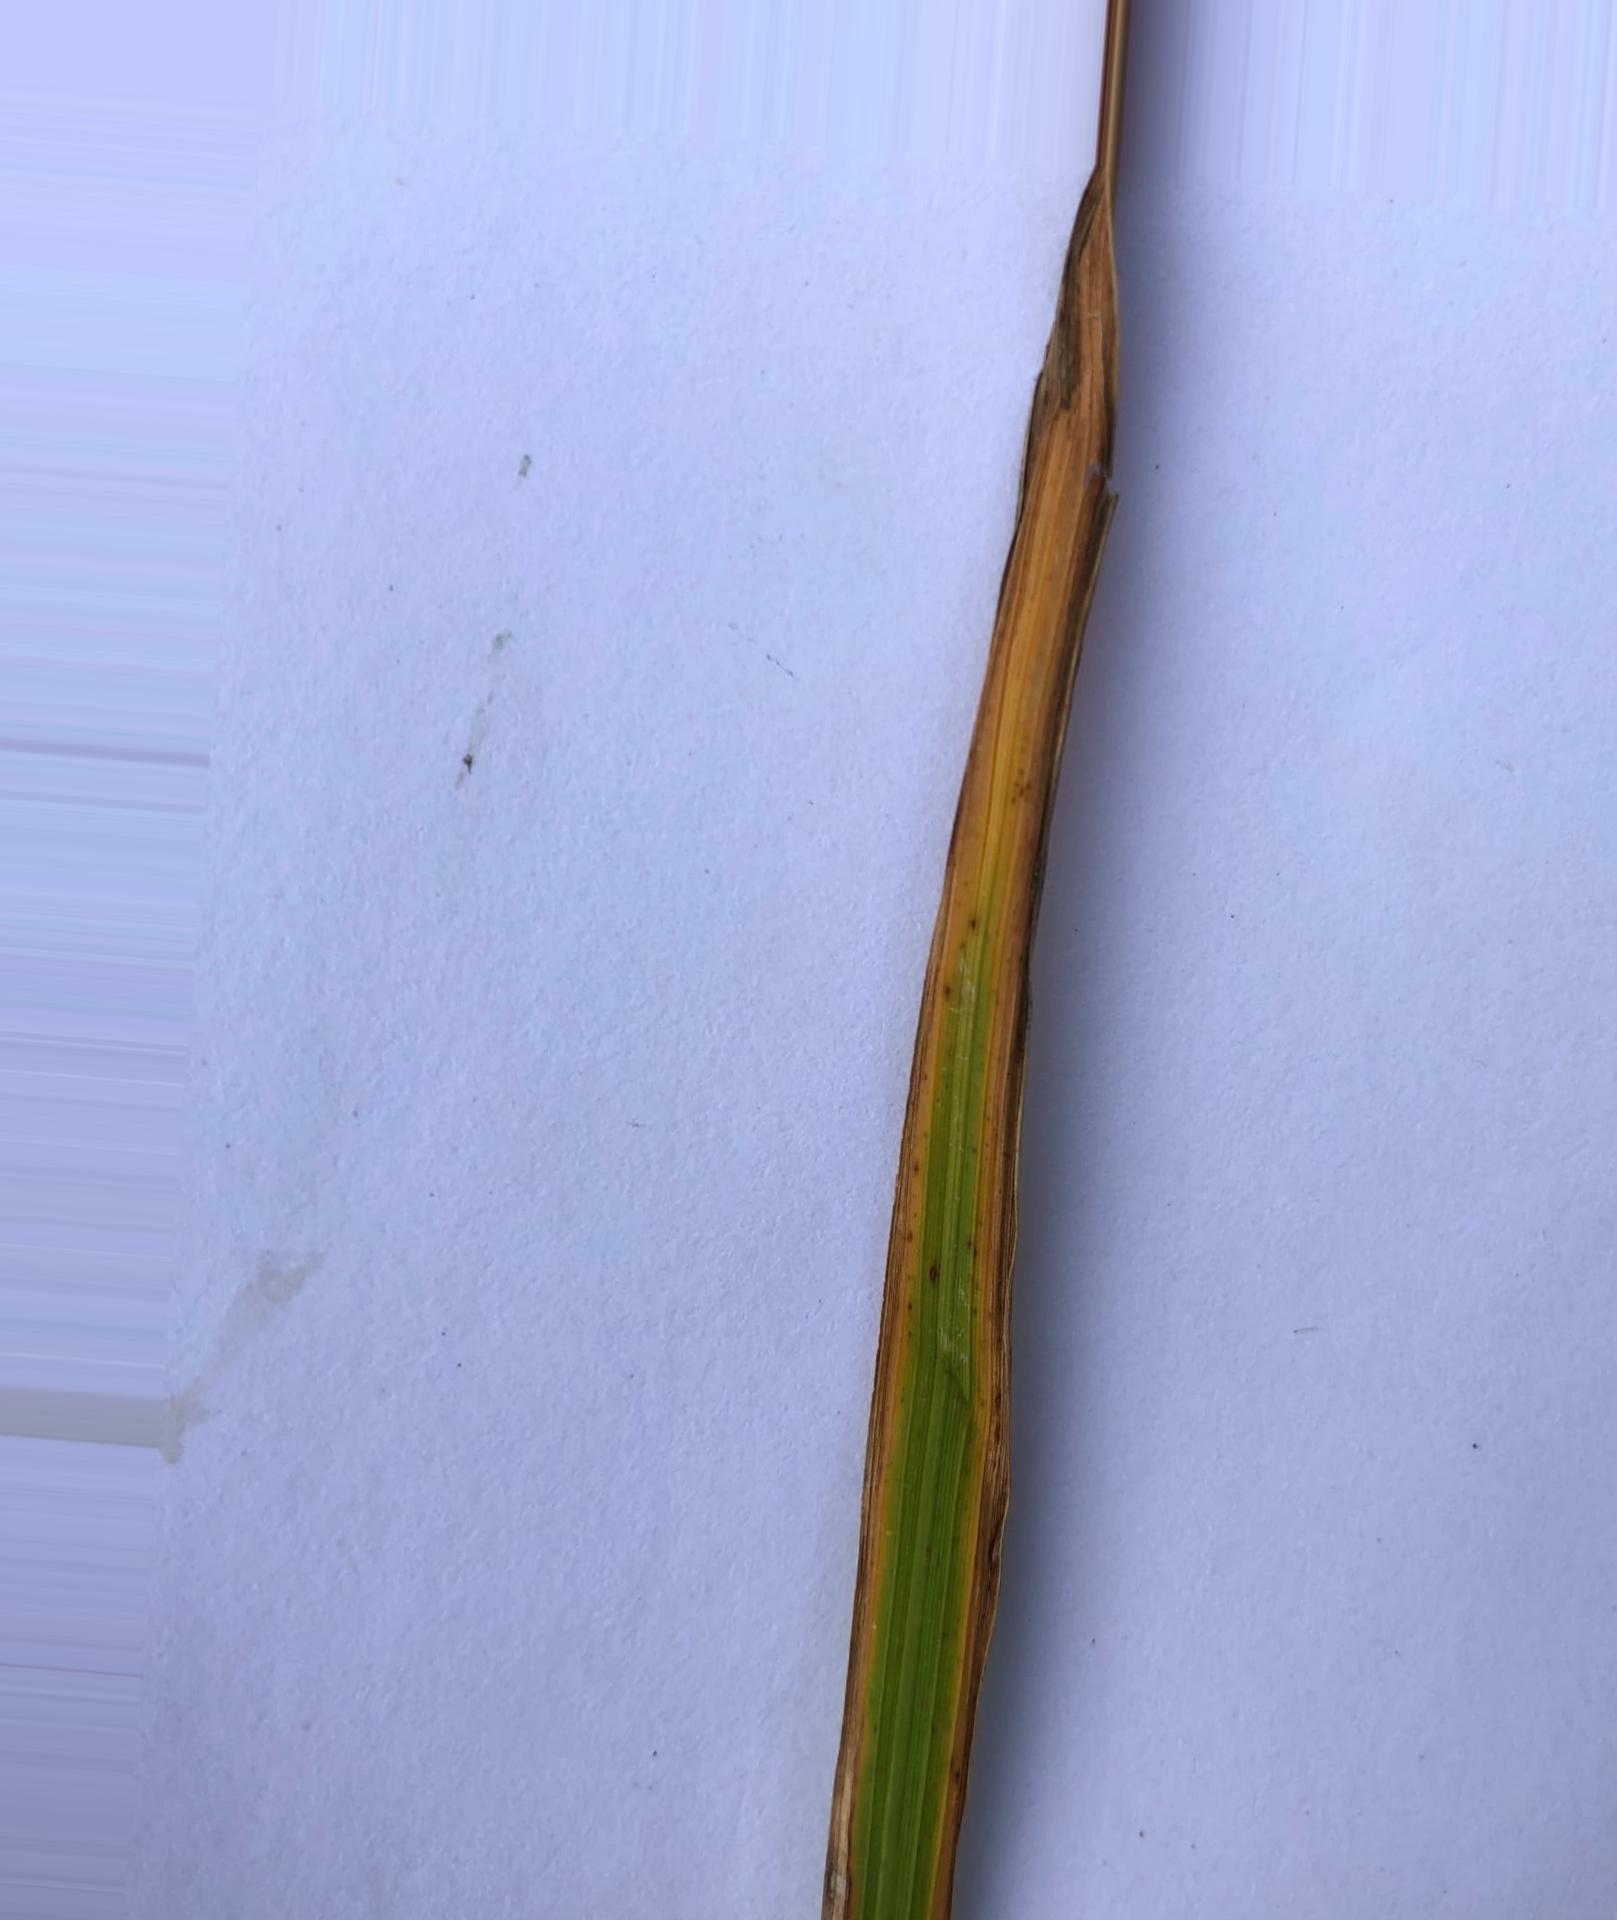
Nhãn: Tungro virus